3-2-1 Contact

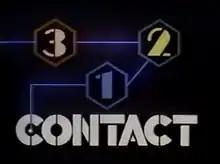
Original opening title of "3-2-1 Contact"

3-2-1 Contact is an American science educational television show produced by the Children's Television Workshop (CTW, now known as Sesame Workshop). It aired on PBS from 1980 to 1988 and later ran on Noggin (a joint venture between the CTW and Nickelodeon) from 1999 to 2003. The show teaches scientific principles and their applications. Edward G. Atkins, who was responsible for much of the scientific content of the show, felt that the TV program would not replace a classroom but would encourage viewers to ask questions about the scientific purpose of things.